Bose Venkat

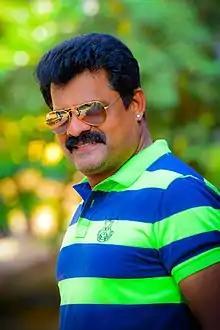

Bose Venkat (born 4 February 1976) is an Indian actor, director and dubbing artist who appears in Tamil films and television serials.